The Ace of Cads

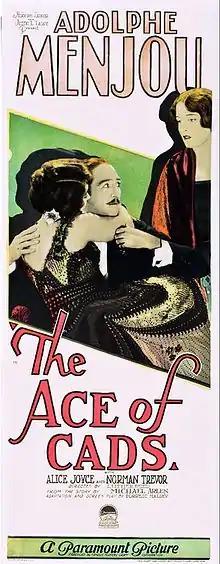
Film poster

The Ace of Cads is a 1926 American silent romantic drama film produced by Famous Players–Lasky and distributed by Paramount Pictures. It was directed by Luther Reed and starred Adolphe Menjou and Alice Joyce. The film is an adaptation of a Michael Arlen story of the same name.